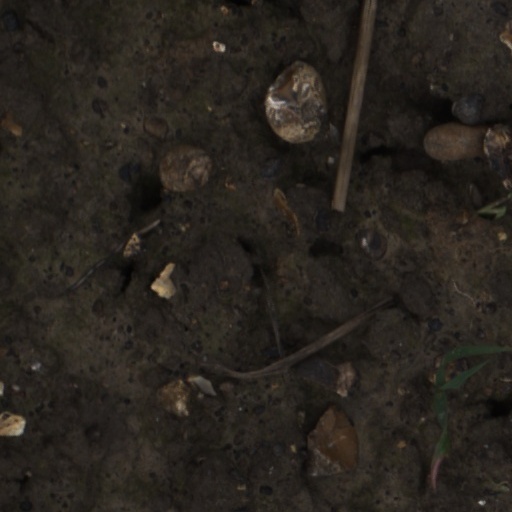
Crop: wheat